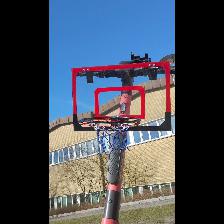
Label: NonHuman